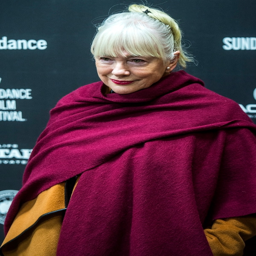
person poses for photographs before the premiere during festival .